John Daniel (priest)

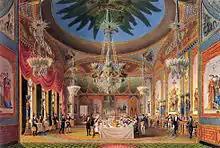
Brighton banqueting room

Daniel retired to Lancashire till 1802, when he went to Paris in order to recover the property of Douai College and other British establishments. After 1815 compensation amounting to half a million pounds was paid by the French Government, but the English Government confiscated this money, neither returning it to France nor allowing the English Catholics to receive it. Daniel was the last president of Douai, though Francis Tuite was appointed titular president, to succeed him in prosecuting the claims.